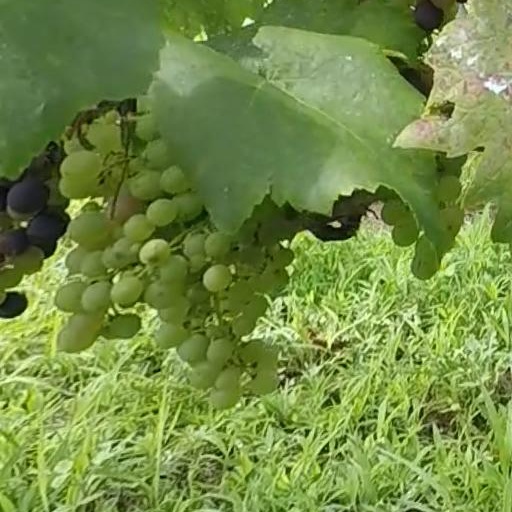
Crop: grape